Toilet paper orientation

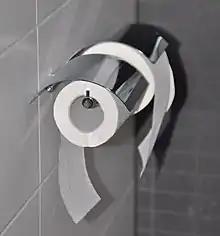
Two paper holders, each with different orientation

The main reasons given by people to explain why they hang their toilet paper a given way are ease of grabbing and habit.